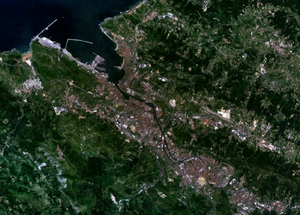
L'Ibaizabal est une rivière de Biscaye, dans le nord de l'Espagne.